Saint Barbara (van Eyck)

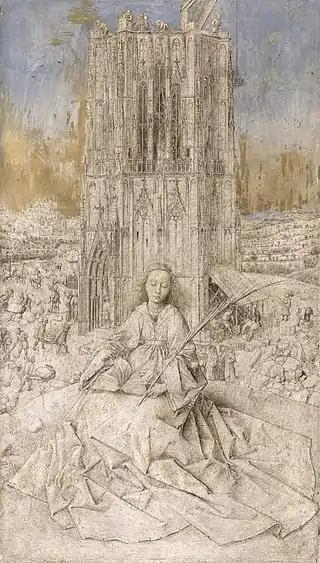
"Saint Barbara", 1437. Oak panel, 41.4 × 27.8 cm. Royal Museum of Fine Arts Antwerp, Belgium

Saint Barbara is a small 1437 drawing on oak panel, signed and dated 1437 by the Netherlandish artist Jan van Eyck. It is unknown if the work is a chalk ground study in pencil for a planned oil painting, an unfinished underdrawing or a completed work in of itself, although the latter is deemed more likely. The panel shows Saint Barbara imprisoned in a tower by her pagan father to preserve her from the outside world, especially from suitors he did not approve of. While there, she converted to Christianity, enraging her father and leading to her murder and martyrdom.